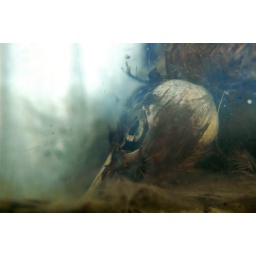
Here's the last of the dead bird in a window trilogy.